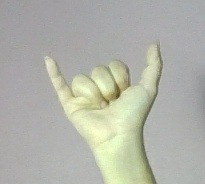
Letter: ya